Sullivans Cove

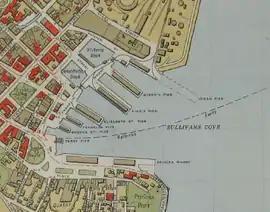
1954 map of Sullivans Cove

In 1933, the Argyle Street and Elizabeth Street Piers were replaced with a single concrete-reinforced structure at Elizabeth Street Pier.